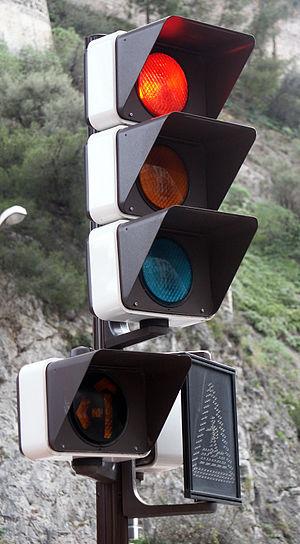
Le rouge est un champ chromatique regroupant les couleurs vives situées sur le cercle chromatique entre l'orange et les pourpres. Lavé de blanc, le rouge devient rose, sombre, il s'appelle brun. Opposé au vert, il forme un des contrastes qui, avec celui entre le bleu et le jaune et celui entre le noir et le blanc, orientent la perception visuelle. Un rouge, un vert et un bleu suffisent pour la synthèse additive des couleurs ; différentes nuances de rouge peuvent servir de couleur primaire. Pour la théorie ondulatoire de la lumière, la bande rouge est à l'extrémité de moins d'énergie du spectre visible, à la limite de l'infrarouge.